Charles Carroll Glover Jr.

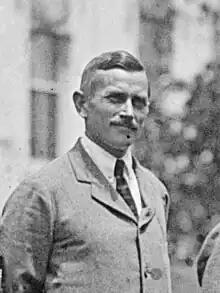
Glover in 1925

Charles Carroll Glover Jr. (January 1, 1888 – November 13, 1976) was an American banker and philanthropist in Washington D.C. He was the son of former Riggs Bank President Charles Carroll Glover and Annie Cunningham Glover. He was related to Charles Henry Poor through his mother's side.